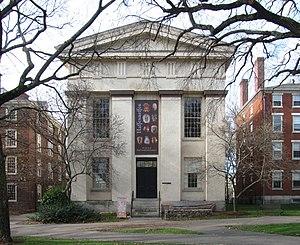
L'Université Brown est une université privée américaine fondée en 1764 et située à Providence, dans l’État du Rhode Island. Elle fait partie de la Ivy League.